Breast Cancer Research Foundation

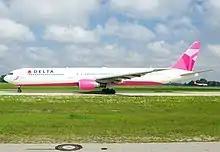
Delta Air Lines' ship #1821, a 767-400ER, in pink Breast Cancer Research Foundation livery, in 2010. In 2012, the livery was slightly modified to rename the plane in honor of the BCRF's founder, Evelyn Lauder.

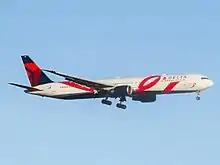

In 2014, the BCRF claimed to direct more than 91 cents of every dollar raised to breast cancer research and breast cancer awareness programs. The organization has been recognized by several charity watchdog organizations, including Candid, Charity Navigator, and CharityWatch. CharityWatch rated BCRF with an A grade in their November 2021 report.